Ann Blyth

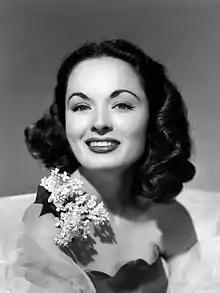
Blyth in 1952

Metro-Goldwyn-Mayer had been interested in Blyth since she worked at the studio on "The Great Caruso". In December 1952, she left Universal and signed a long-term contract with MGM. She was the leading lady in "All the Brothers Were Valiant" (1953) with Stewart Granger and Robert Taylor, stepping in for Elizabeth Taylor, who had to drop out due to pregnancy.